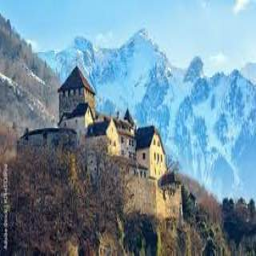
Vaduz Castle